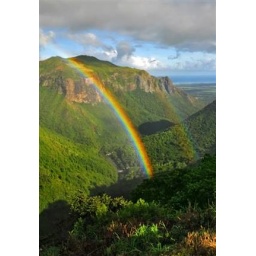
Rainbow-beautifl over green mountains